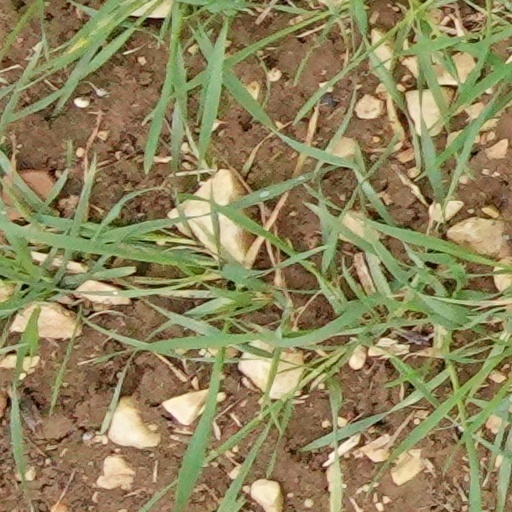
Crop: wheat